Trouble (Natalia Kills album)

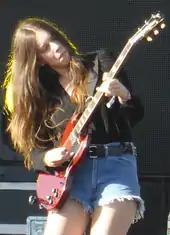
Danielle Haim played guitar for "Trouble"

Kills began recording new material in the year after the release of her debut studio album "Perfectionist",